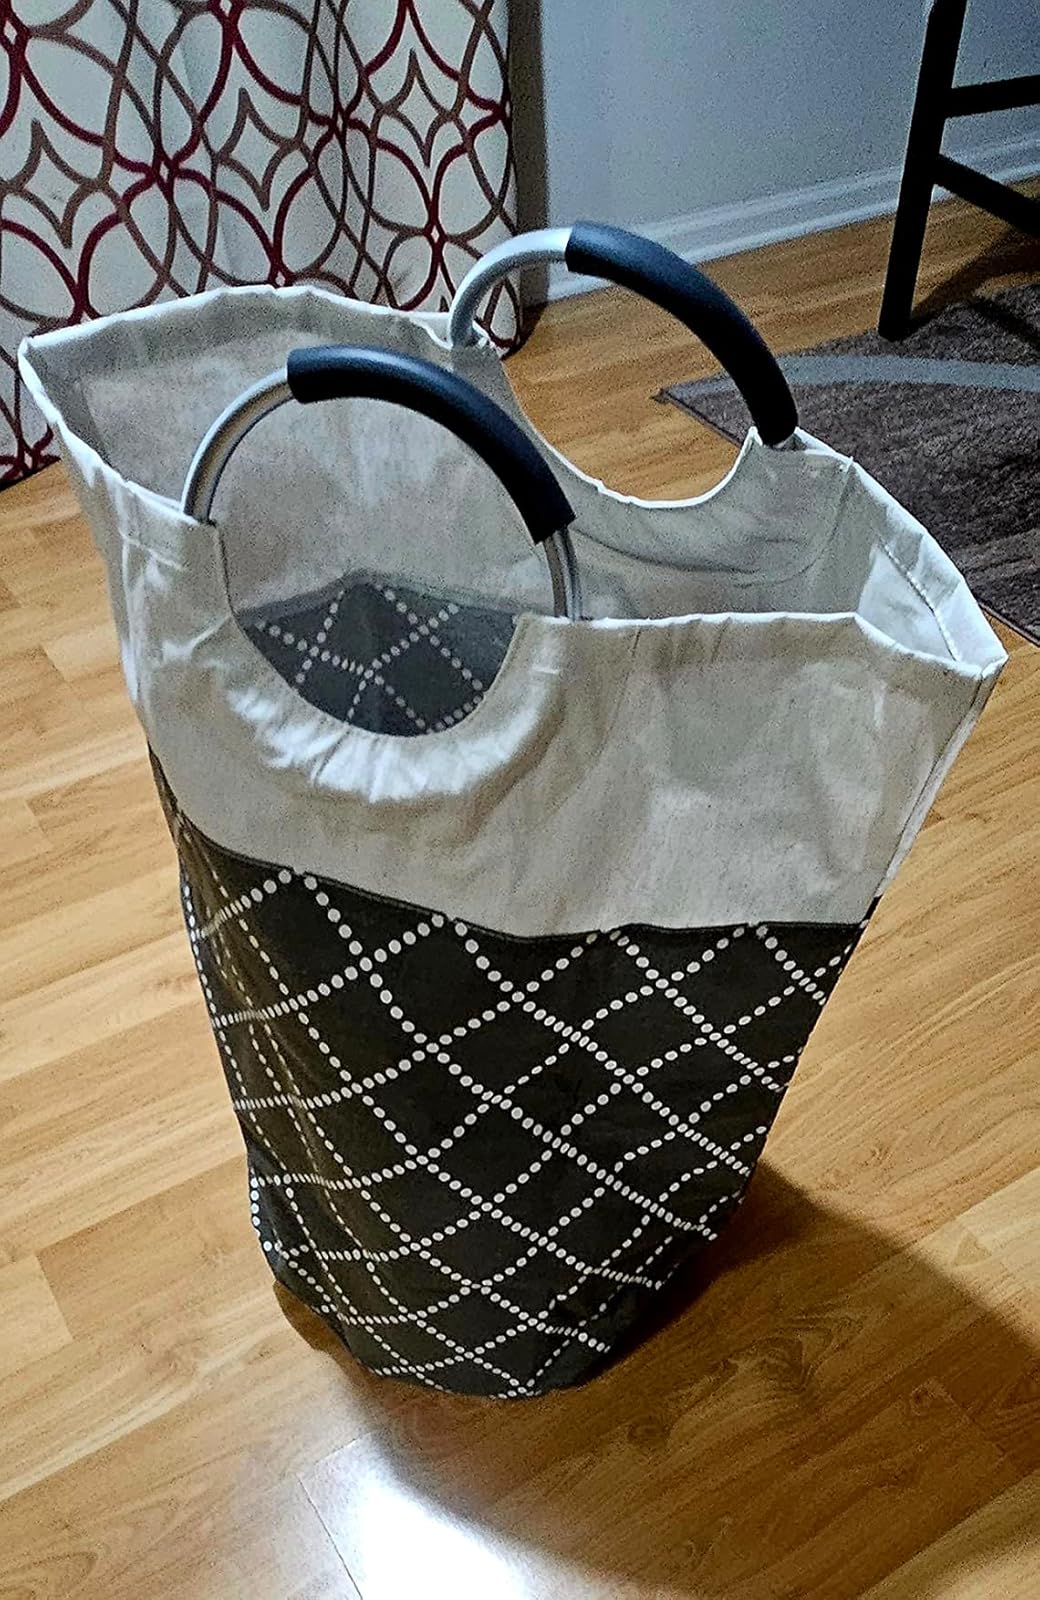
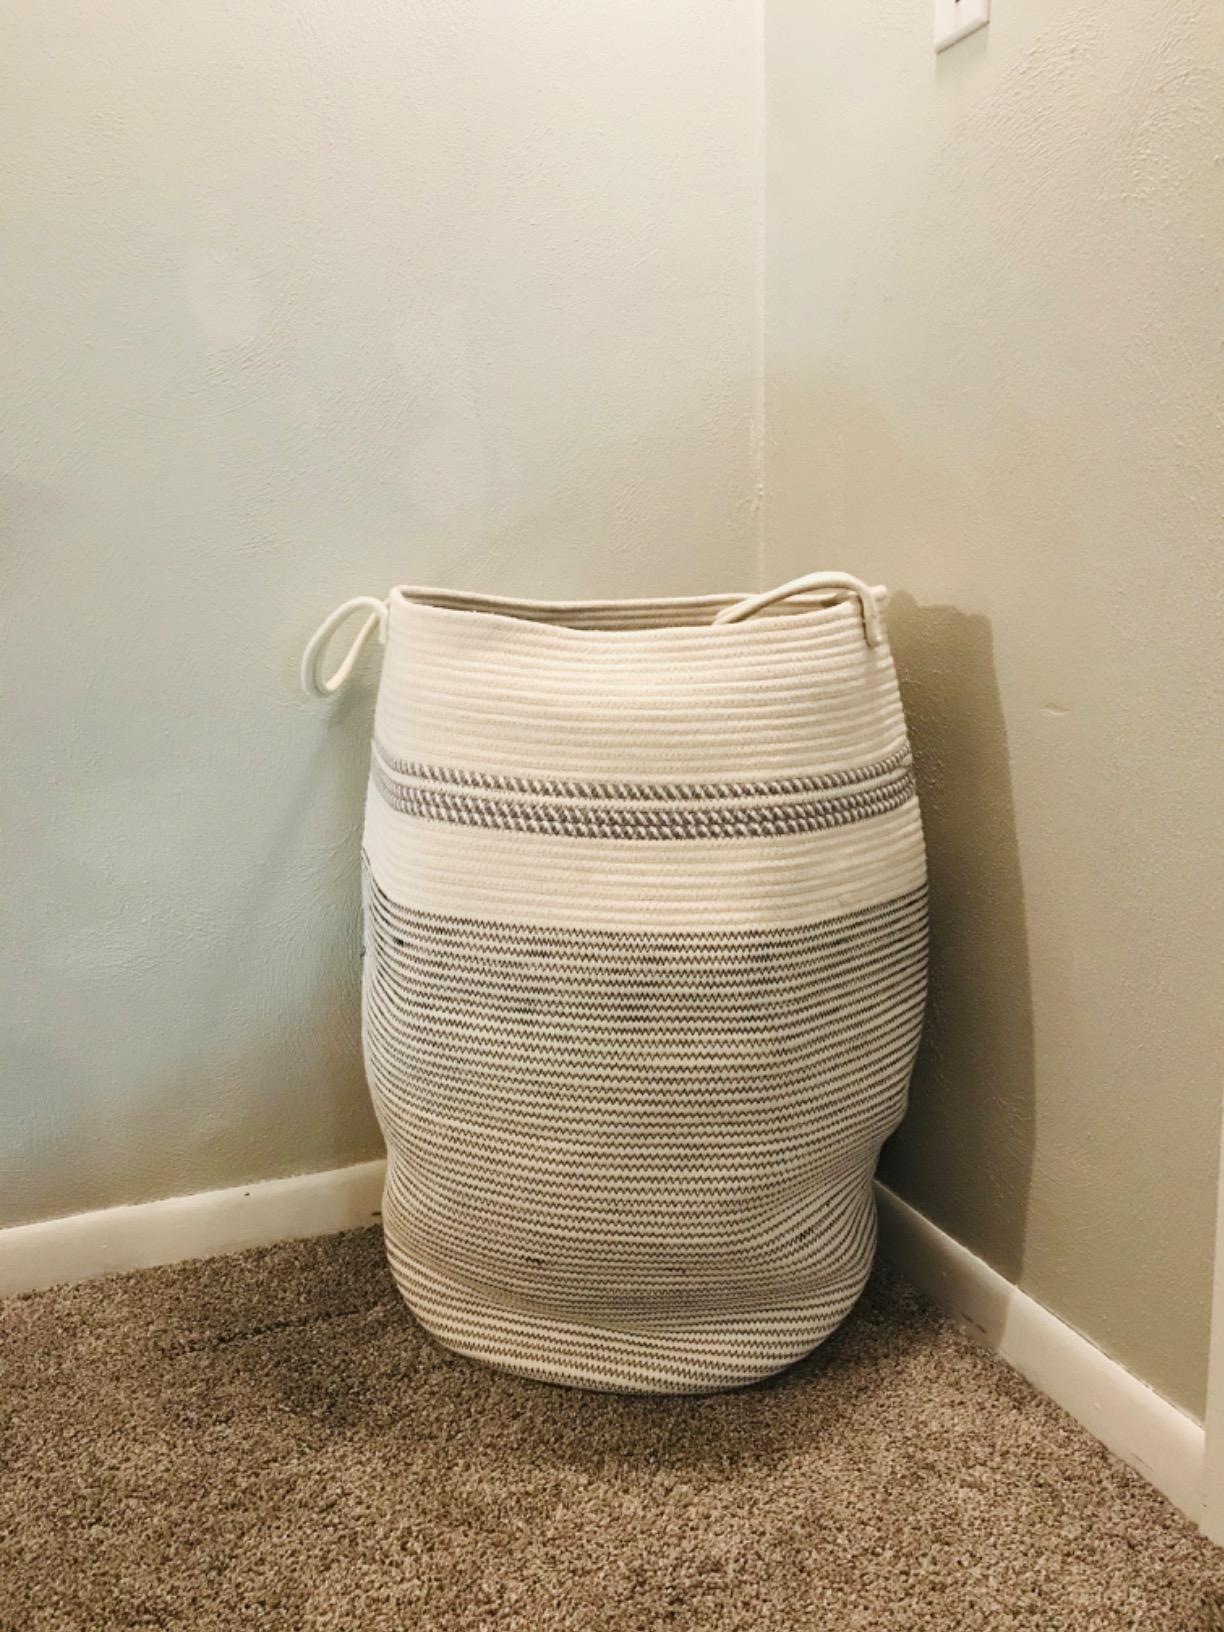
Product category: items_hamper
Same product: no